Azhiyatha Kolangal

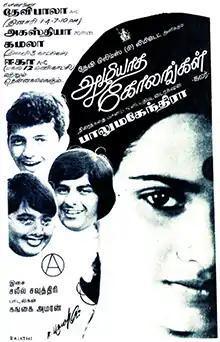
Poster

Azhiyatha Kolangal is a 1979 Indian Tamil-language coming-of-age drama film, directed by Balu Mahendra. It stars Shoba and Pratap Pothen. Kamal Haasan played a guest role in the film. The film was Mahendra's second directorial venture and his first in Tamil. Partly autobiographical, the film dealt with the events that happen during the adolescence of three friends who live in a small village. In addition to directing the film, Balu Mahendra wrote the screenplay and shot the film.